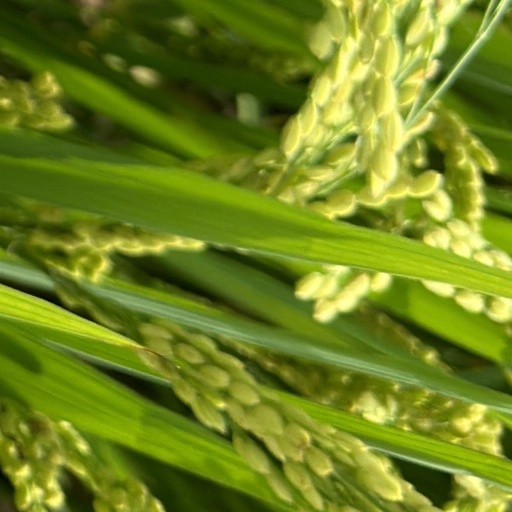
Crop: rice